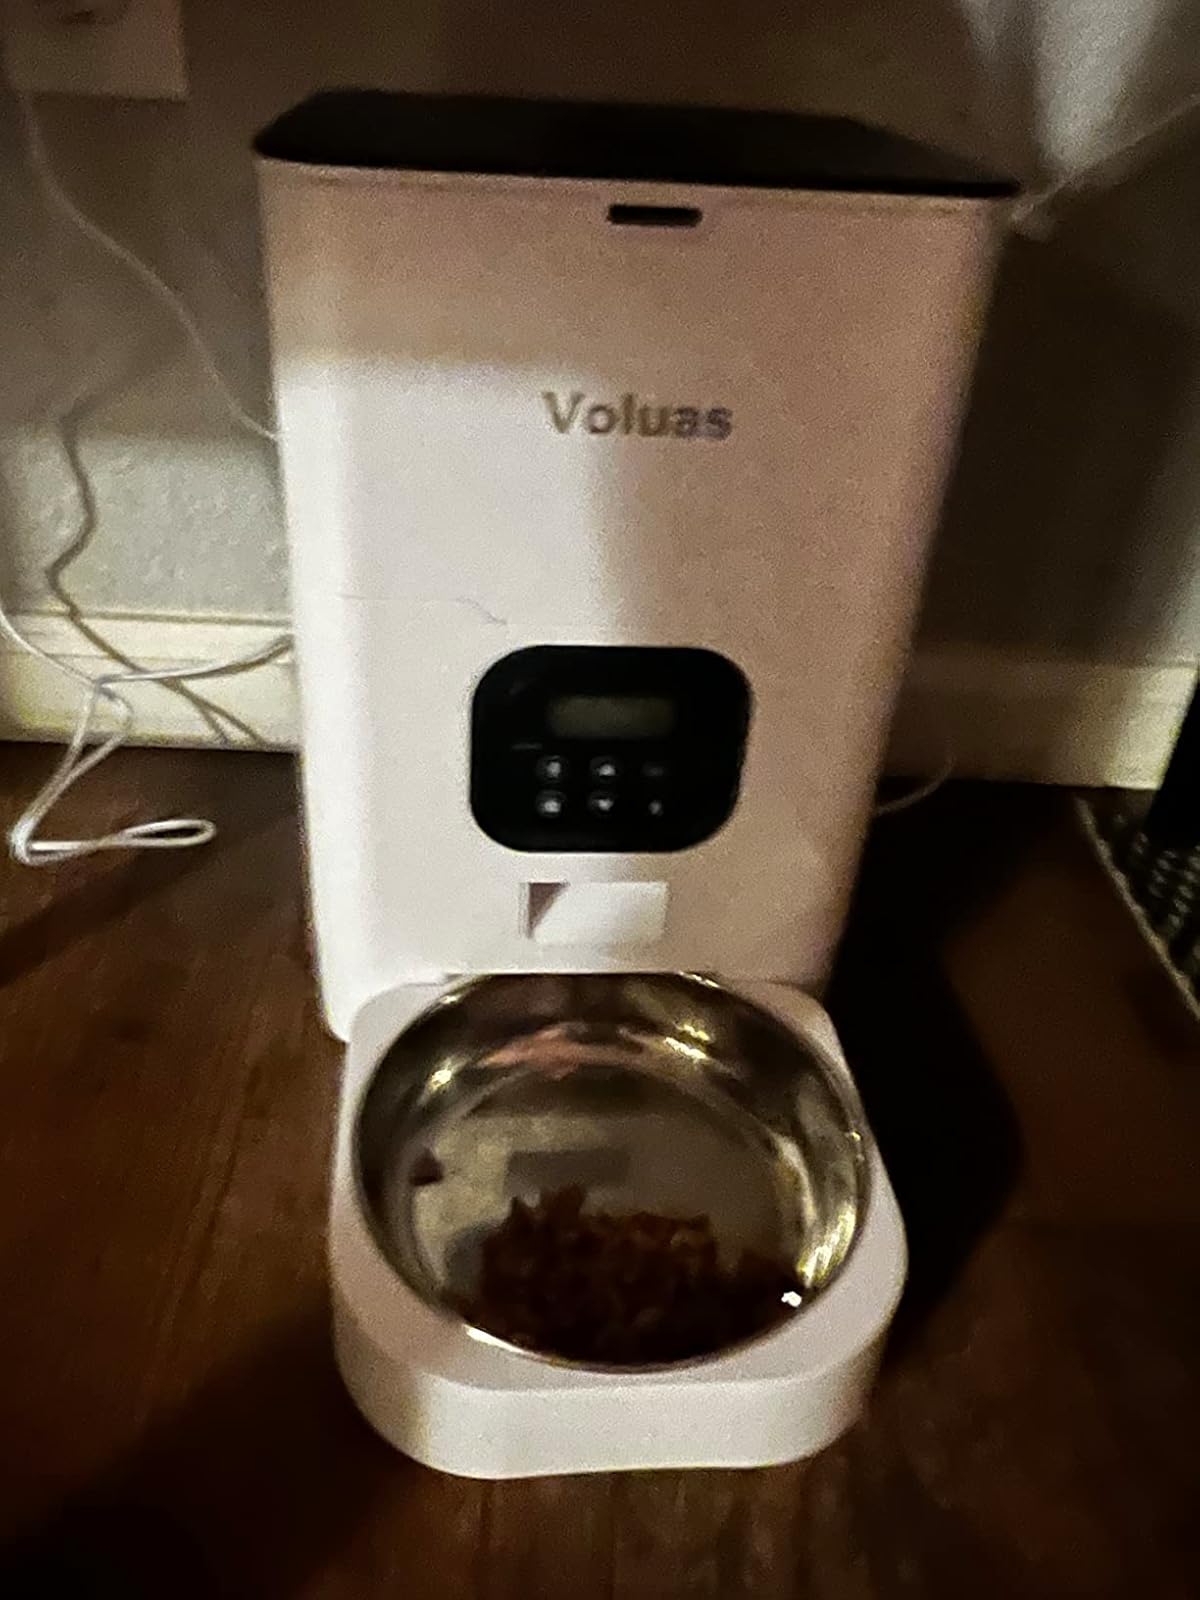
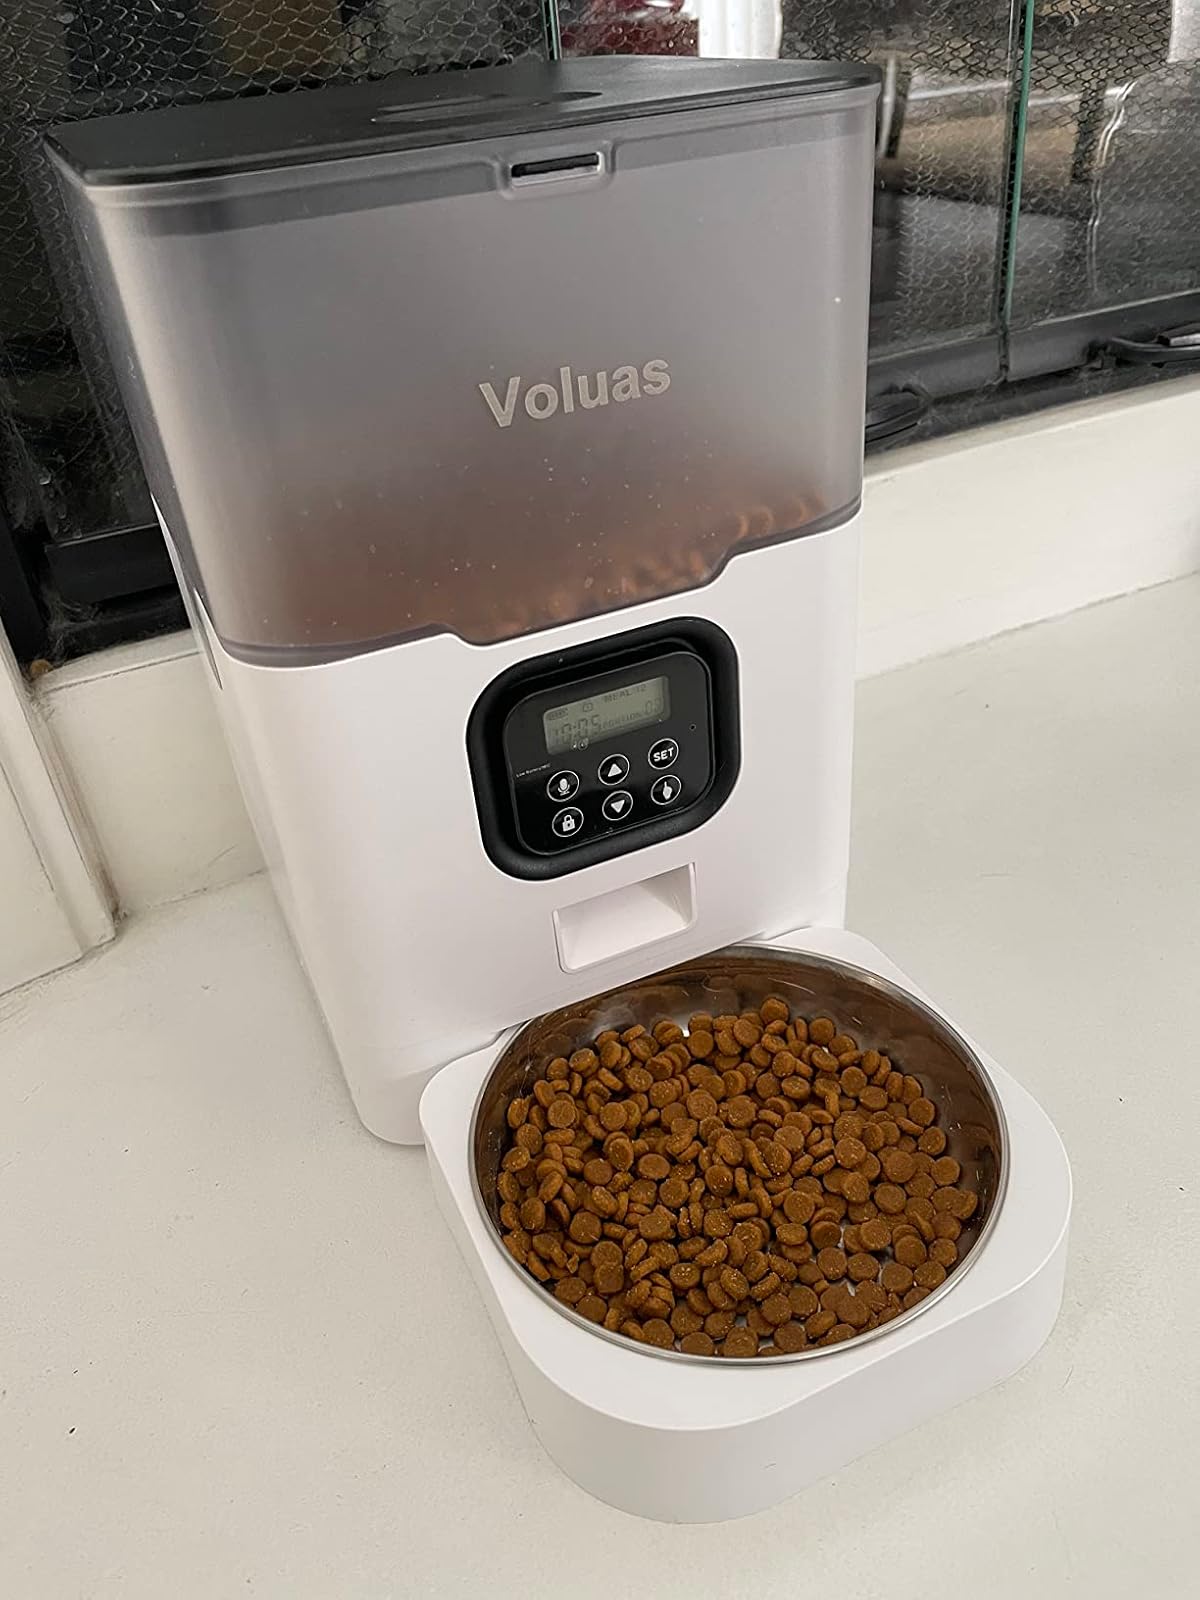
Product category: items_feeder
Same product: no